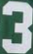
Number: 3